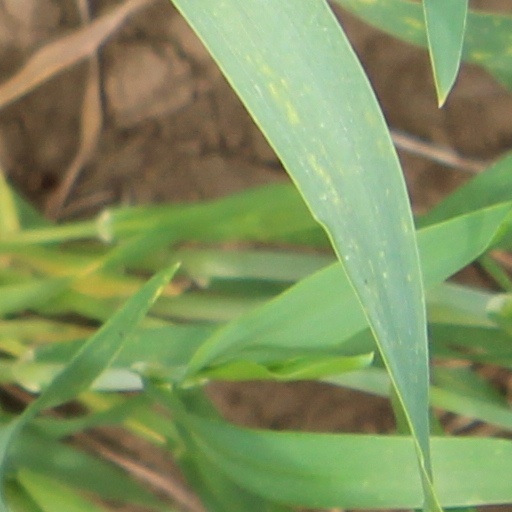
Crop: wheat